Corgi Toys

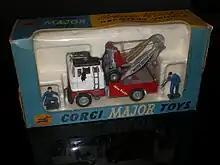
1142 Holmes Wrecker Recovery Vehicle

A new cab unit was introduced in September 1965. The Ford H Cab and Detachable Trailer (1137) was an American truck produced by Corgi to appeal to the lucrative US market and featured a forward tilting cab revealing a highly detailed engine, realistic moveable door mirrors and die-cast metal air horns and side ladders. The large box trailer featured sliding side doors, opening rear doors and was finished in the blue and silver 'Express Services' livery. The leap in quality of this model proved that the Major range had entered a new era, and it continued to sell well until 1972. The new Ford cab was used again in April 1966 with a new version of the Carrimore Car Transporter (1138) which had been re-designed to carry up to six Corgi cars, and which also featured in Gift Set 41 along with six cars; Ford Cortina Estate (440), Rover 2000 (252), Hillman Imp (251), Mini Cooper De-Luxe (249), Austin Seven (225) and Mini Cooper Monte Carlo 1966 (321). This gift set was initially only available by mail order but was finally issued in time for Christmas in December 1967.